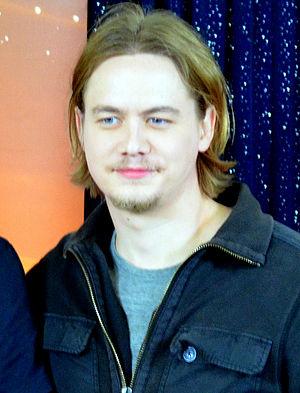
Christoph Sanders est un acteur américain né le 21 avril 1988 à Hendersonville en Caroline du Nord. Il est principalement connu pour son rôle dans la série télévisée Ghost Whisperer en tant que Ned Banks. Il eut ce rôle pour montrer que Ned, qui était joué par Tyler Patrick Jones, avait grandi.